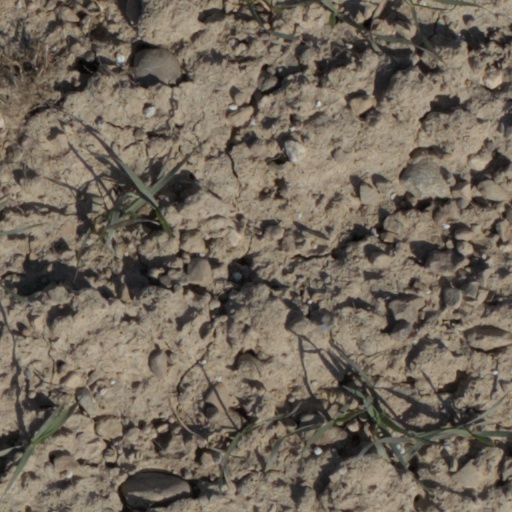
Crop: wheat